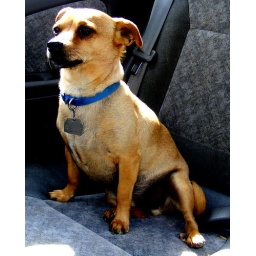
Shortie , #2 sitting in the car